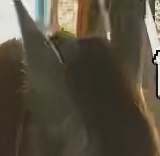
Face region: ears (position_of_ears)
Pain indicator: obviously_present